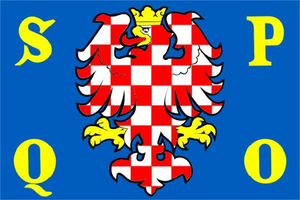
Olomouc
Olomouc er en by i det østlige Tjekkiet med et indbyggertal på 100.523. Byen ligger i regionen, der ligeledes hedder Olomouc, ved bredden af floden Morava.